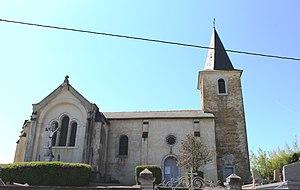
Église Saint-Barthélemy de Souyeaux (Hautes-Pyrénées)
Souyeaux est une commune française située dans le département des Hautes-Pyrénées, en région Occitanie.
La liste des églises des Hautes-Pyrénées recense de manière exhaustive les églises situées dans le département français des Hautes-Pyrénées.